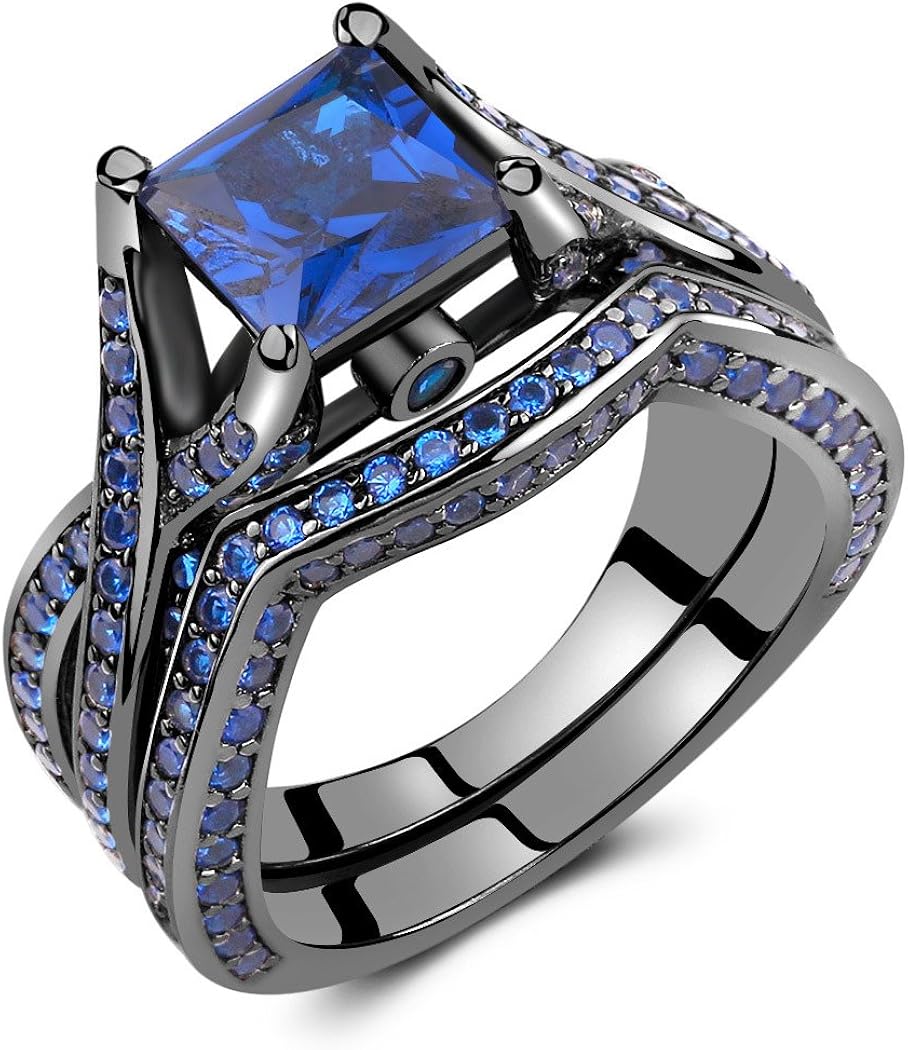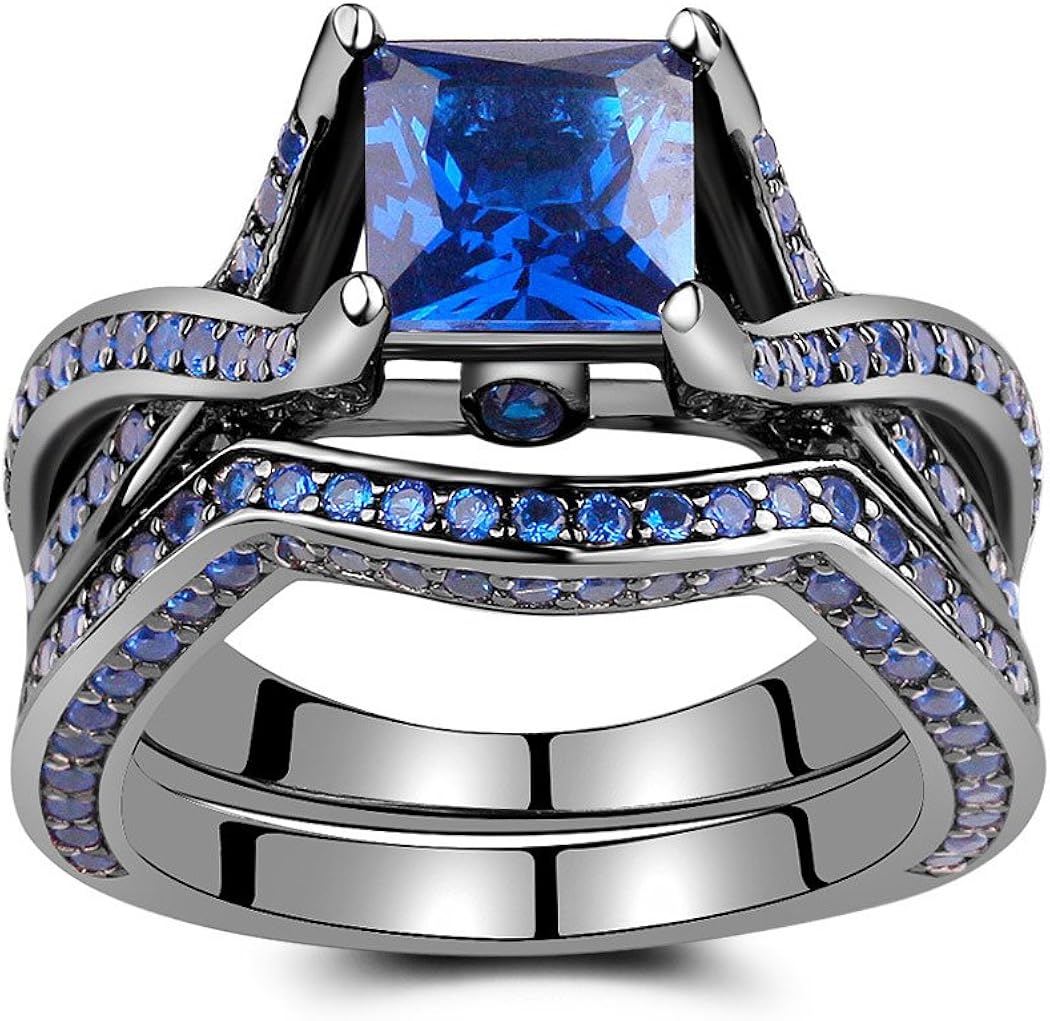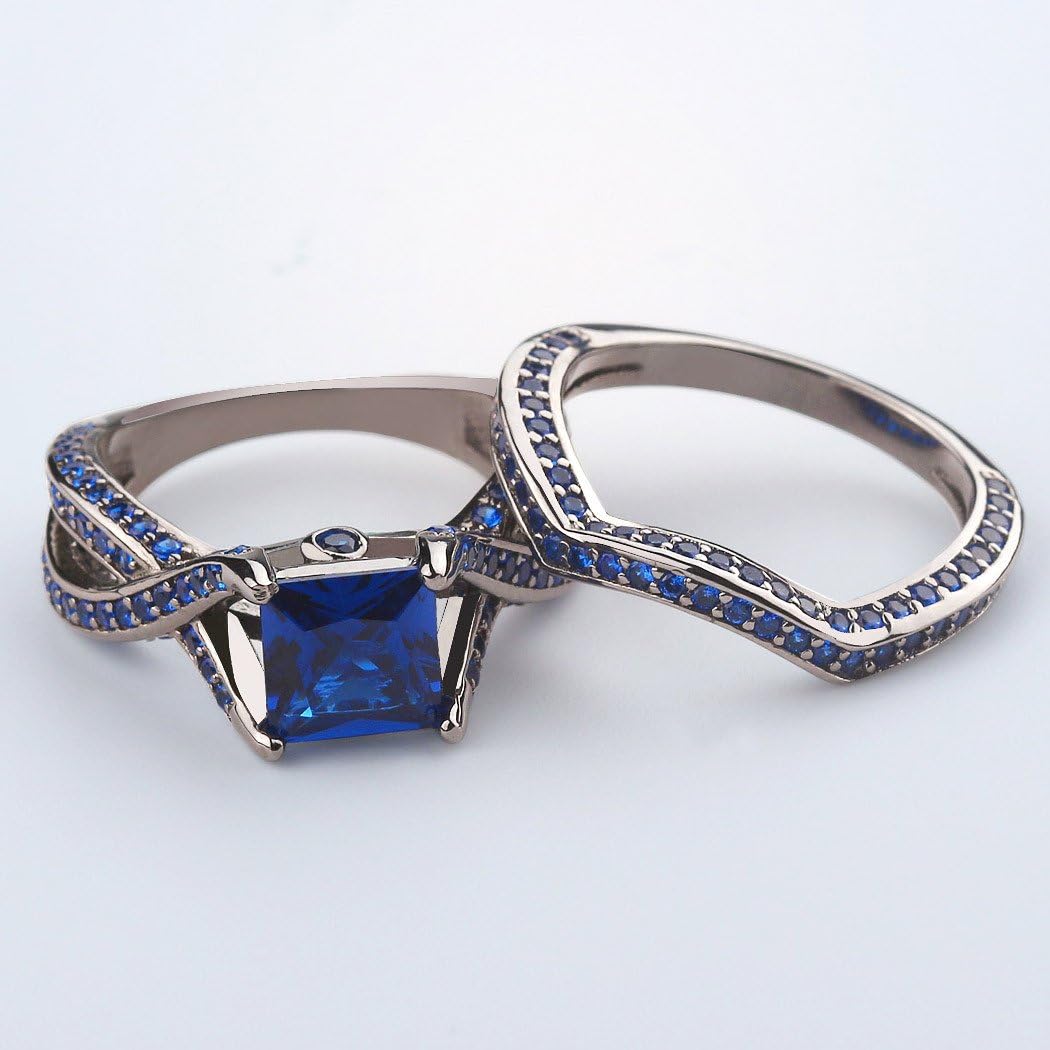
Caperci Black Sterling Silver 925 Princess-Cut Created Blue Sapphire Solitaire Wedding Engagement Ring Set
Category: AMAZON FASHION
This fashion wedding bridal ring set is really fits for future wedding party. One ring features a shimmering prong set princess-cut blue diamond with twisted shank and little shiny blue crystals. The other twisted band is adorned with sparkling blue created sapphire. Wear two rings together for an on-trend stacked look. About Caperci Caperci is offering the "Exquisite, Fashion, Low Price, Happiness concept" of branded, high quality jewelry at affordable price with cost-effective materials, such as tungsten, cobalt, sterling silver, stainless steel, titanium, cubic zirconia, crystal, genuine leather.  During the last two decades, we've been OEM for major jewelry brands over the world. We thought we are not good enough, and then we established Caperci.  The Caperci Jewelry pieces are designed for modern men and women and we are aim to build the world's top 10 popular, high quality fashion jewelry and exquisite affordable engagement & wedding ring. This fashion wedding bridal ring set is really fits for future wedding party. One ring features a shimmering prong set princess-cut blue diamond with twisted shank and little shiny blue crystals. The other twisted band is adorned with sparkling blue crystals. Wear two rings together for an on-trend stacked look.
Features: Material: 925 Sterling Silver with 14k Black Gold Plated, Created Blue Sapphire Solitaire with Accents, Princess Cut, Exclusively Designed | Created Blue Sapphire Stone, Weight: Approx 2.75ct, 7mm*7mm; Single Band Width: 2mm-7mm; Weight: 7.4g | Size: US 5-9, Not including half sizes | Gender for women, Gift Box | 30-Day Money Back Guarantee